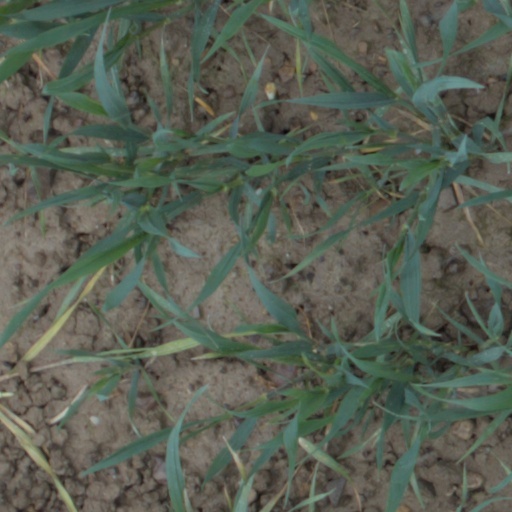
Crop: wheat